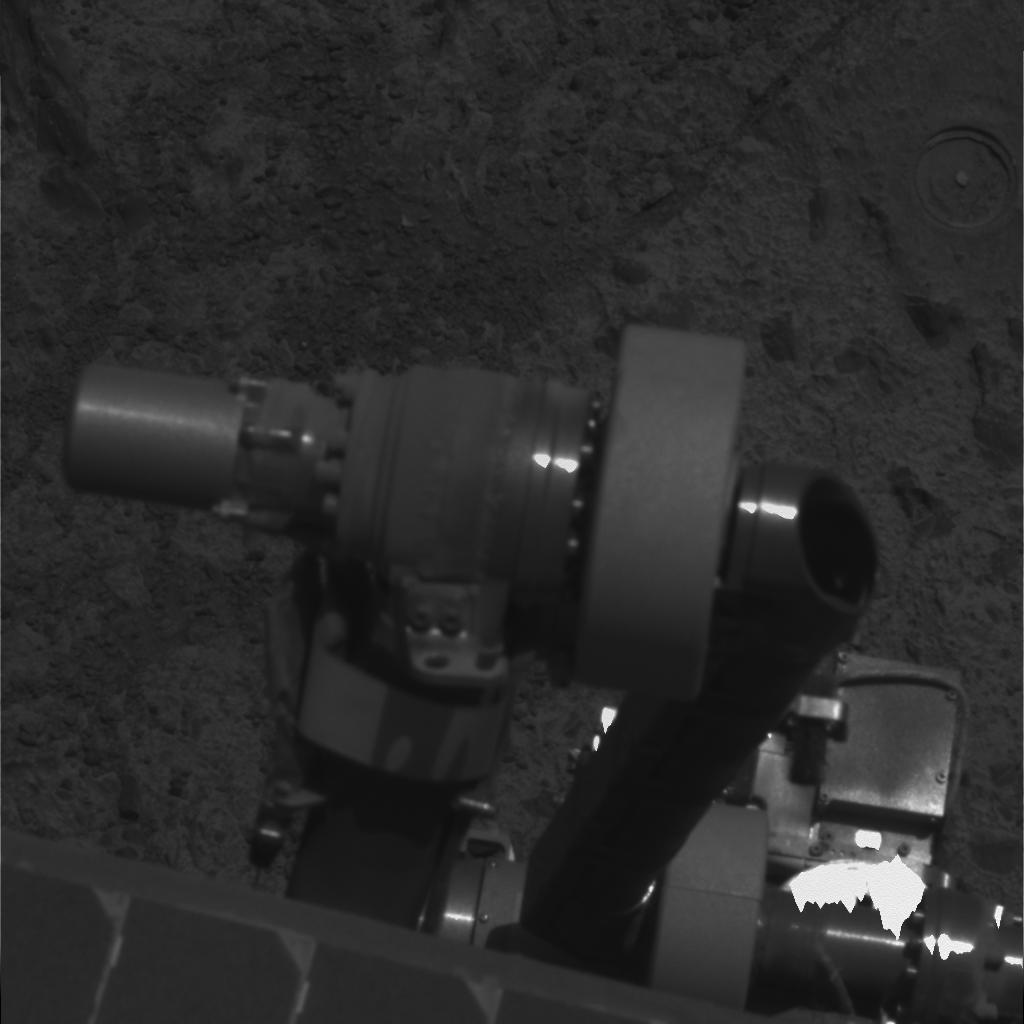
Surface features visible: Rover Deck, Other Hardware, Rock Abrasion Tool (RAT) Hole, Rock Outcrops, Clasts, Soil, Nearby Surface, Rover Parts